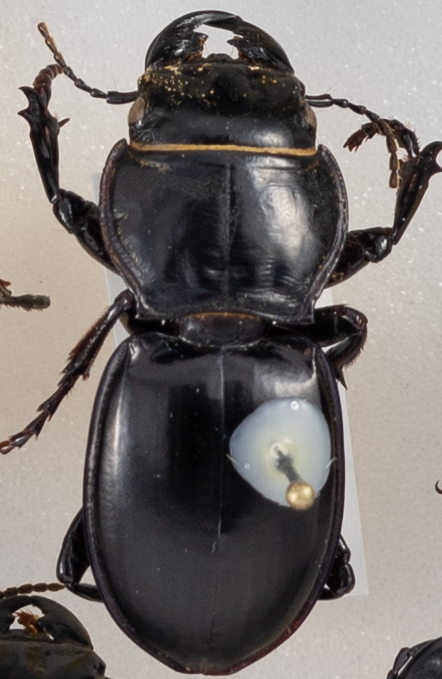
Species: Pasimachus californicus
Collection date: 2015-07-21
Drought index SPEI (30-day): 0.782
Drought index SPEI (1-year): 0.9
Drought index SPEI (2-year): -0.62